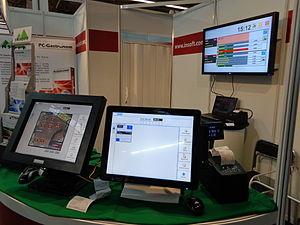
Un terminal de point de vente est une caisse enregistreuse informatisée contemporaine. Le TPV, ou point de vente, désigne généralement toute location où une transaction peut se dérouler. D’un point de vue plus général, un PDV peut désigner un centre commercial, un marché ou même une ville, puisqu’il s’agit d’endroits où se déroulent des transactions d’achat ou de vente. Les détaillants vont rarement aussi loin, donc pour eux, un point de vente est essentiellement l’espace immédiat autour du caissier ou encore du comptoir où s’effectuent les transactions. Le terme point de vente est parfois désigné sous le vocable lieu de vente.